WLS (AM)

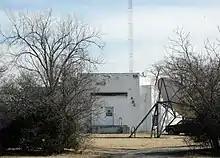
WLS's transmitter building in Tinley Park

Sears opened the station in 1924 as a service to farmers and subsequently sold it to the "Prairie Farmer" magazine in 1928. The station moved to the Prairie Farmer Building on West Washington in Chicago, where it remained for 32 years. For a few months after ABC's 1960 purchase of it and the format change, the "bright new sound" that began in May 1960 was broadcast from the Prairie Farmer Building. WLS didn't make the move to downtown Michigan Avenue's Stone Container Building, located at 360 North Michigan Avenue, until October of that year. Thirty years later, it would move once more, to the studios of its then-sister station WLS-TV at 190 North State Street. It was the scene of the "National Barn Dance", which featured Gene Autry, Pat Buttram, and George Gobel, and which was second only to the "Grand Ole Opry" (itself a local "National Barn Dance" spinoff) in presenting country music and humor.